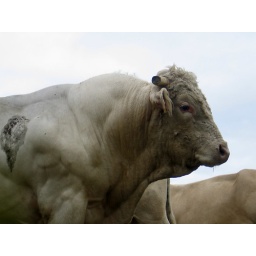
the bull in my field